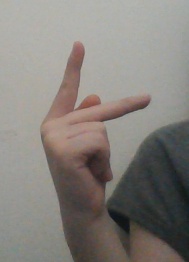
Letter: dha